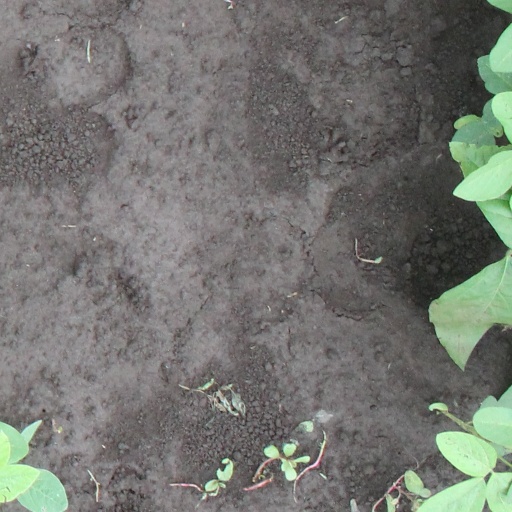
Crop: soybean